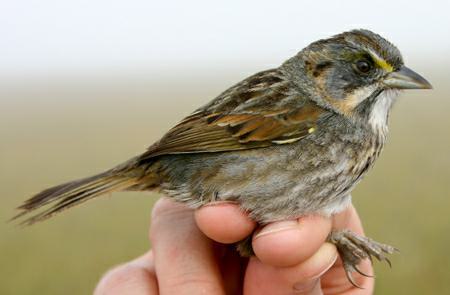
A photo of a seaside sparrow